East Kilbride

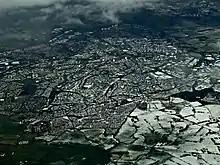
East Kilbride from the air, 2015

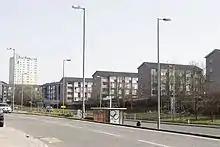
Tenements, tower block and dual carriageway at The Murray, East Kilbride

Hamilton, the administrative headquarters for South Lanarkshire Council, is about east of East Kilbride. The A725 road linking the towns also passes Blantyre and one of the University of the West of Scotland campuses, with links to Bothwell, Motherwell and ultimately to the M74 and M8 motorways.